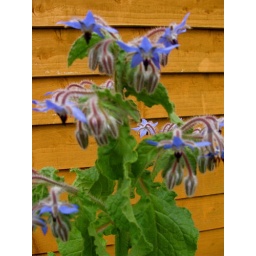
Borage plant in flower